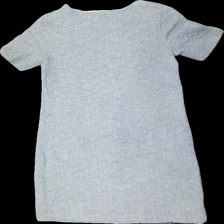
View: back
Type: Dress
Category: Ladies
Brand: Not in the list
Brand text on label: NOA NOA
Colors: Grey
Material: 100% Viscose
Pattern: Other
Cut: Regular
Size: M
Season: All
Damage location: none
Price range: 50-100
Recommended usage: Reuse
Description: Grey dress